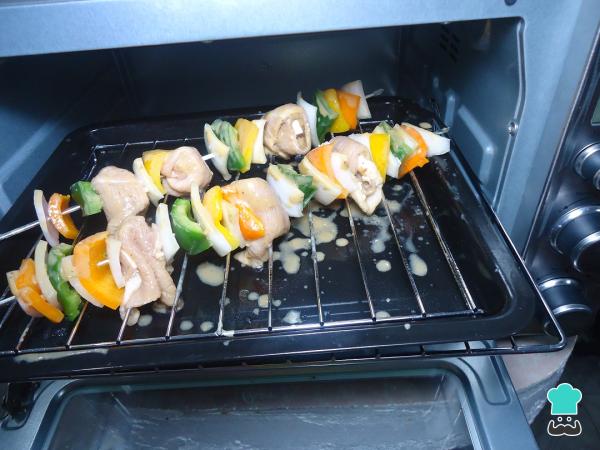
Y metemos las brochetas de res con pimientos al horno previamente precalentado a 200°C por 15 minutos.